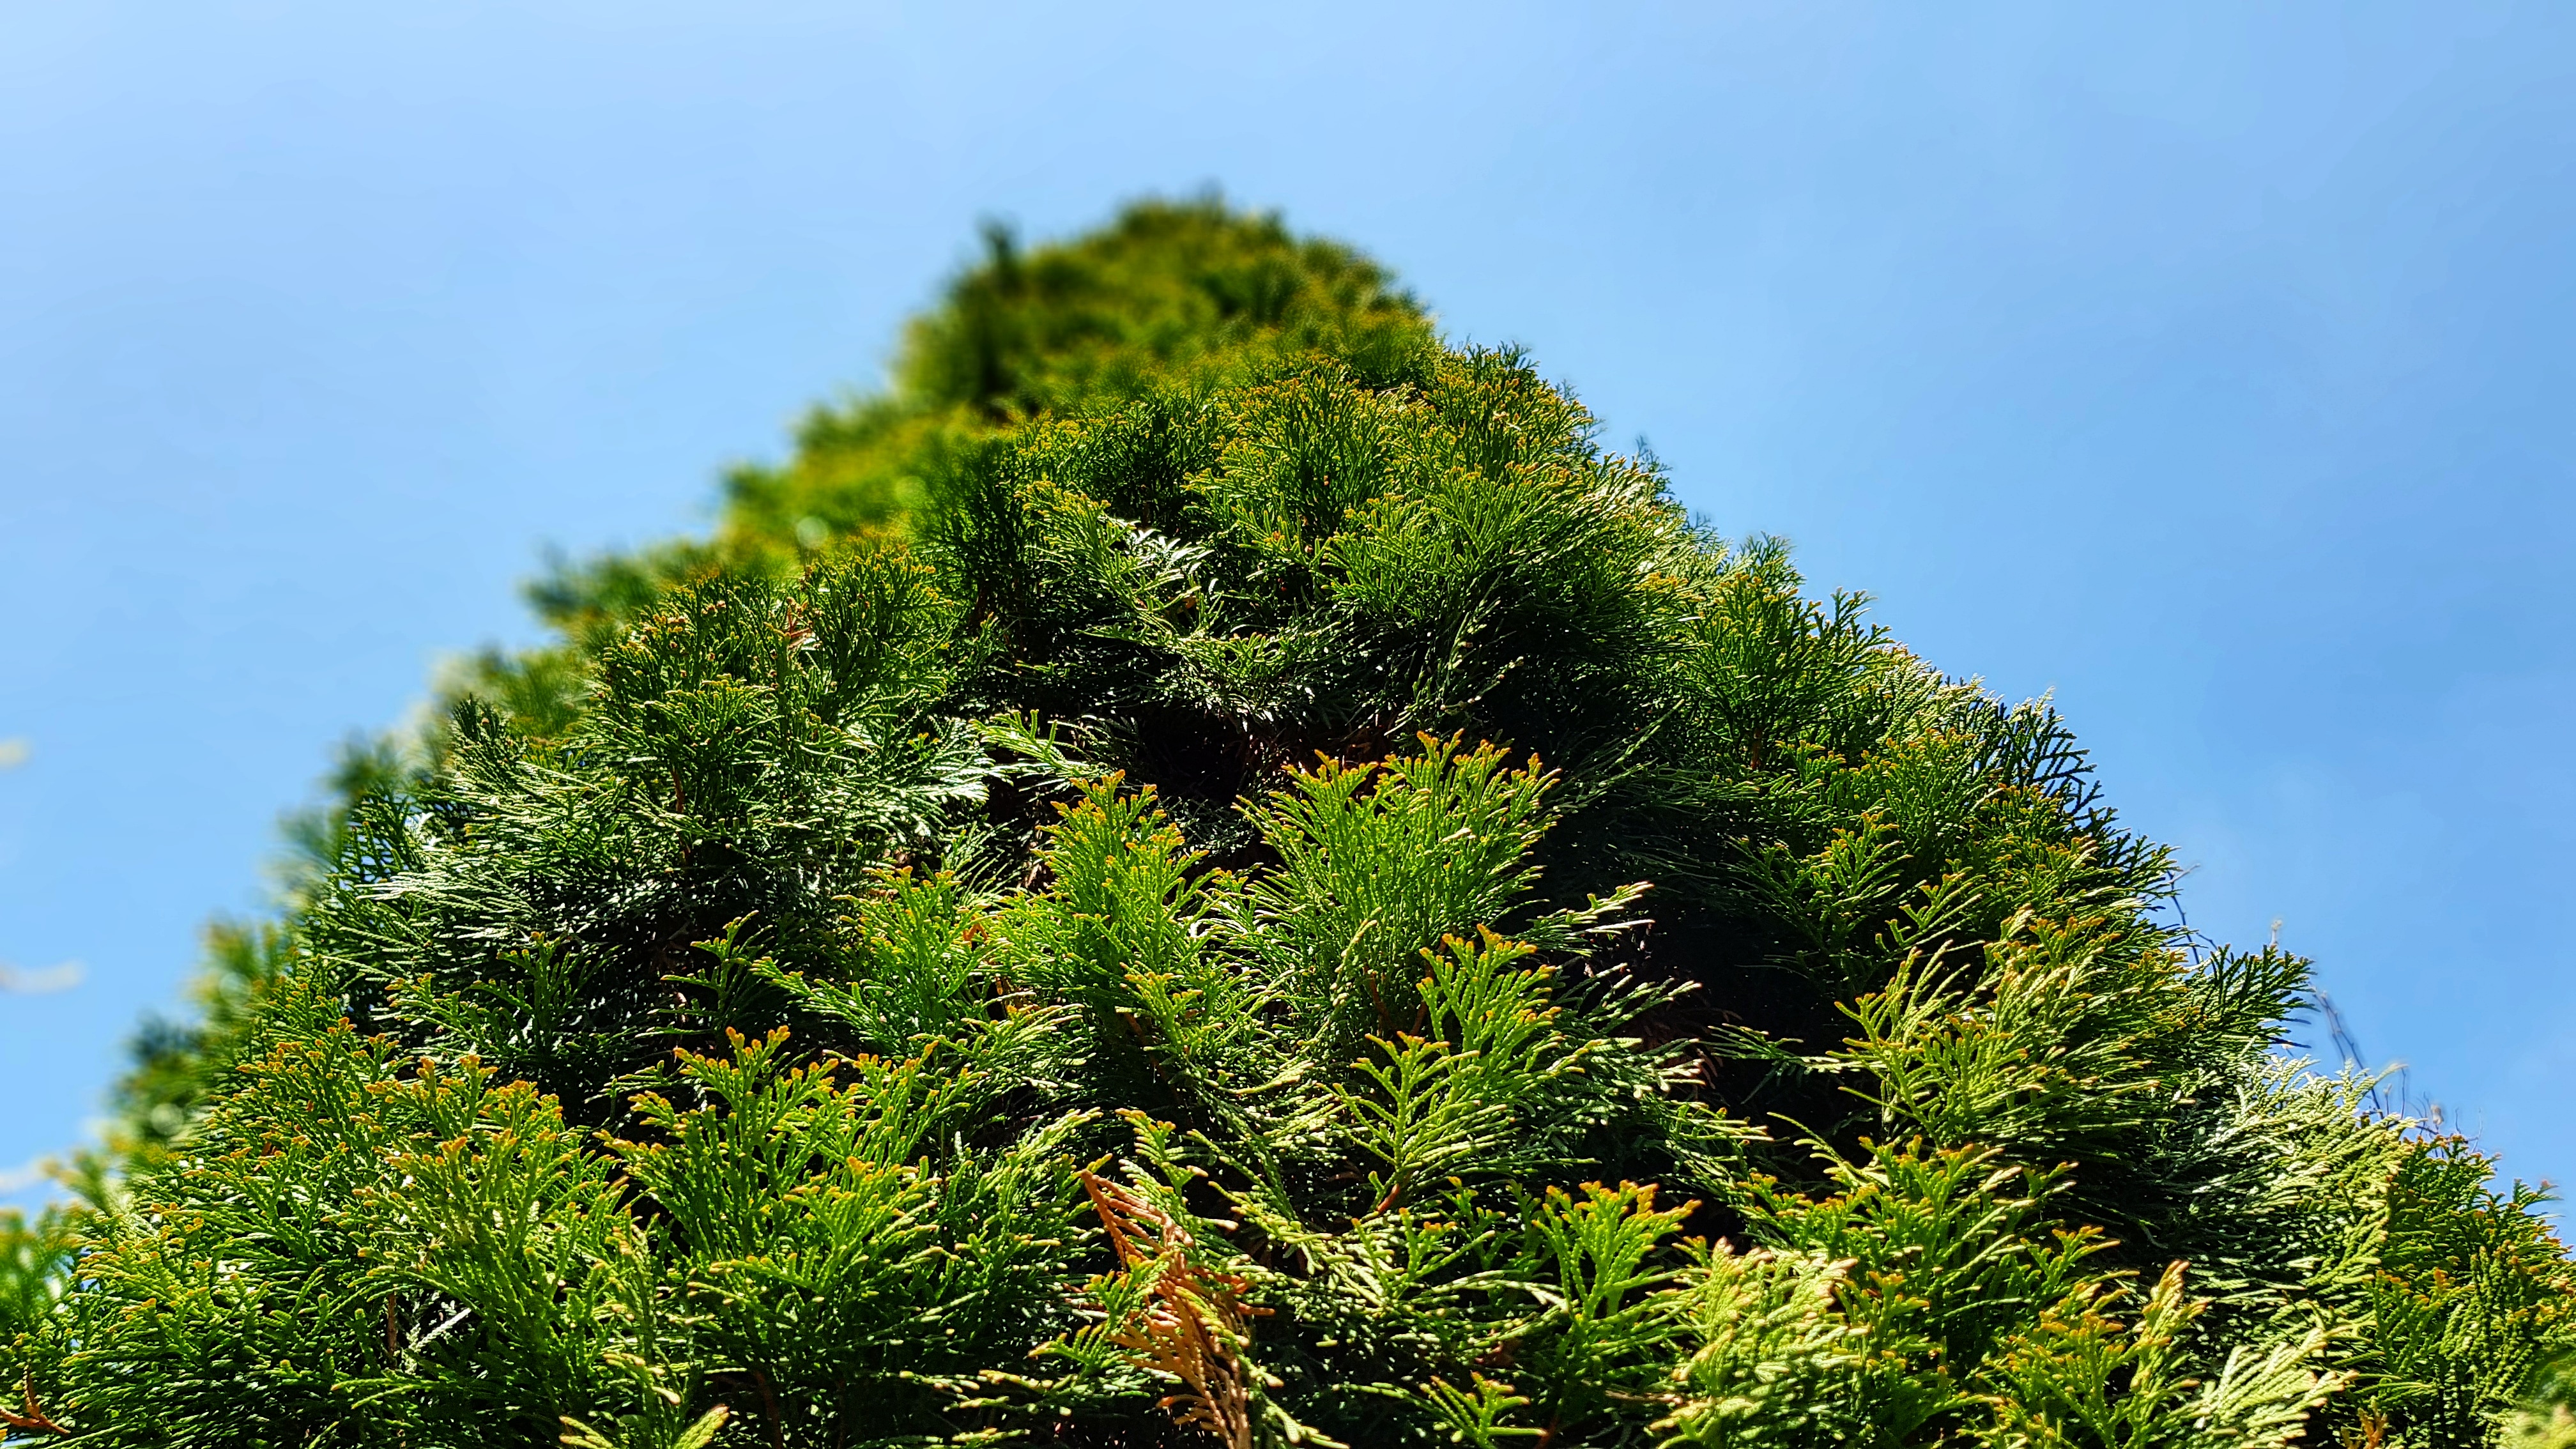
green, tree, berg, vegetation, Canadian fir, plant, white pine, lodgepole pine, shortleaf black spruce, woody plant, sky, biome, American larch, Red juniper, evergreen, shortstraw pine, leaf, red pine, thuya, conifer, pine family, balsam fir, tropical and subtropical coniferous forests, oregon pine, terrestrial plant, Yellow fir, pine, cypress family, branch, Jack pine, forest, shrubland, spruce, juniper, flower, larch, fir, sitka spruce, temperate coniferous forest, shrub, River juniper, hackmatack, western yellow pine